Athens Polytechnic uprising

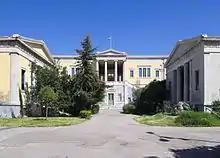
The entrance of the National Technical University of Athens

On 14 November 1973, students at the Athens Polytechnic ("Polytechneion"), radicalized by the nascent Greek anarchist circles went on strike and started protesting against the military junta ("Regime of the Colonels"). As the authorities stood by, the students were calling themselves the "Free Besieged" (Greek: Ελεύθεροι Πολιορκημένοι, a reference to the poem by Greek poet Dionysios Solomos inspired by the Ottoman siege of Mesolonghi). Their main rallying cry was: